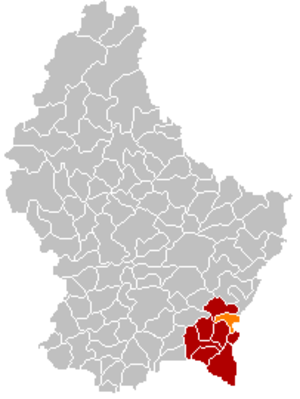
Stadtbredimus
Stadtbredimuss placering i Luxembourg
Stadtbredimus er en kommune og et byområde i Luxembourg. Kommunen, som har et areal på 10,17 km², ligger i kantonen Remich i distriktet Grevenmacher. I 2005 havde kommunen 1.281 indbyggere.